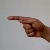
The image shows a hand gesture representing the letter 'G' in Indian Sign Language.